Beata Kollmats

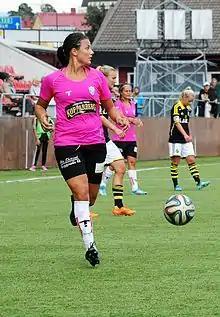

Beata Kollmats (born 6 July 1992) is a Swedish footballer. Initially a midfielder, she later developed into a center back.